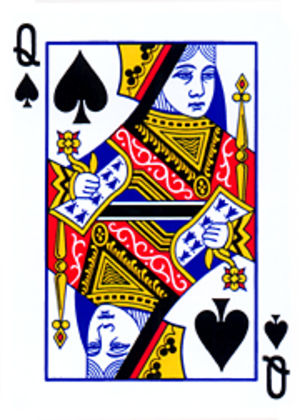
Les cartes du poker utilisées lors des parties jouées, sont celle d'un jeu de 52 cartes sans joker. L'usage préfère les cartes de style dit « américain » à deux index croisés au style « français » à quatre index. En plus du style et du dessin, les cartes peuvent se différencier par leur format, large ou étroit, et par leur technique de fabrication à base de carton ou de plastique. La manipulation des cartes au poker exige d'elles souplesse, endurance et visibilité : elles sont le plus souvent aperçues par les joueurs qui les plaquent sur le tapis en tordant un de leurs angles et il est indispensable qu'elles ne puissent porter aucun signe distinctif.
Le dame de pique est une carte à jouer.
La crapette est un jeu de cartes pratiqué par deux joueurs avec deux jeux de 52 cartes, qui s'apparente à une patience jouée en concurrence. Le but est de se défaire le premier de toutes ses cartes.